Malagasy cuisine

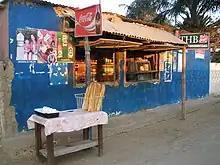
French baguettes for sale at a shop in Toliara

Although a handful of Chinese settlers had arrived in Madagascar towards the end of the reign of Queen Ranavalona III, the first major influx of Chinese migrants followed an announcement by General Joseph Gallieni, first governor general of the colony of Madagascar, requesting 3,000 Chinese laborers to construct a northern rail line between Antananarivo and Toamasina.